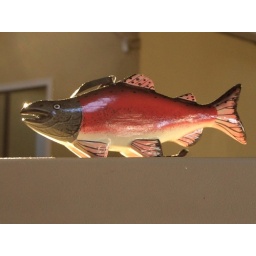
A day in the life of Joming: A cute present that Katie got me, to liven up my desk